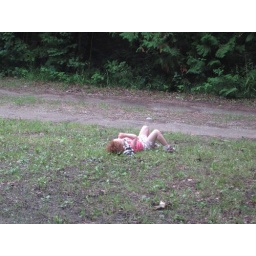
waiting by the road for the boys to come back